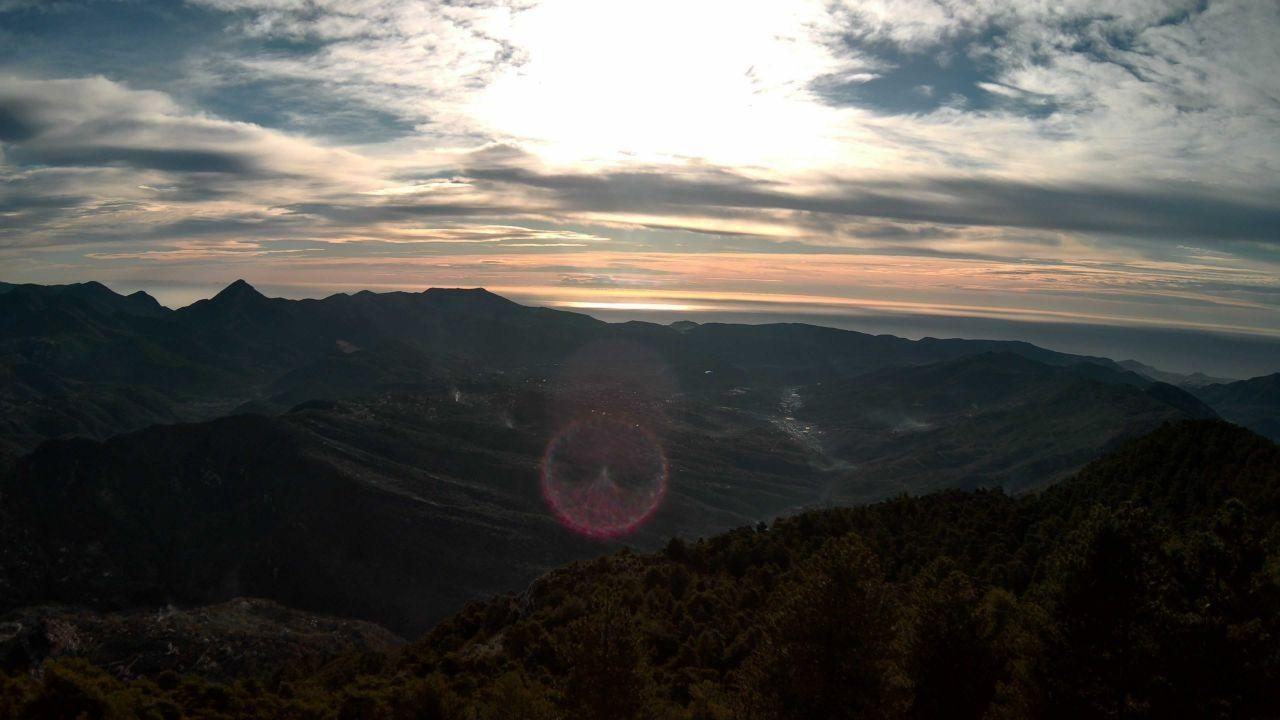
Fire: no
Smoke: no